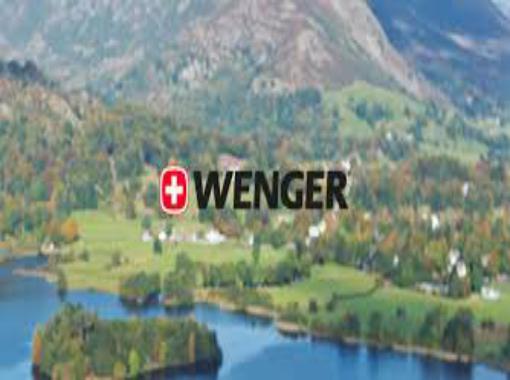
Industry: Necessities